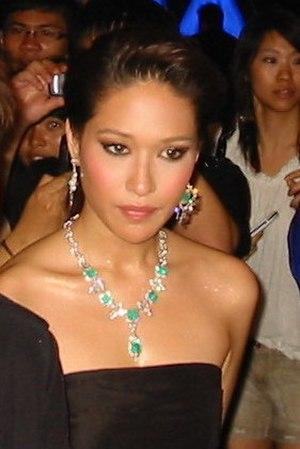
Chermarn Boonyasak ou Laila Boonyasak, surnommée Ploy, née le 15 septembre 1982 à Bangkok, est un mannequin femme et une actrice thaïlandaise.